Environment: real
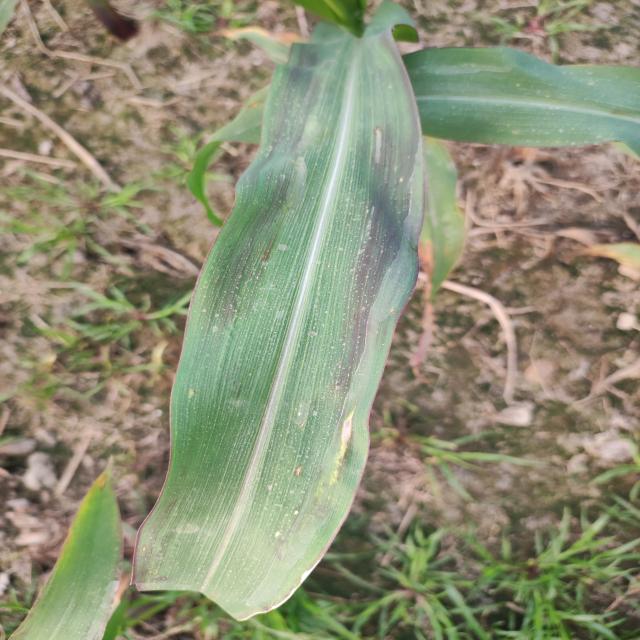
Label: phosphorus_deficiency